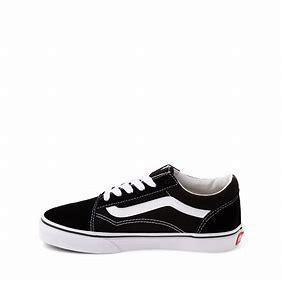
Brand: Vans
Model: Old Skool Skate